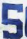
Number: 5